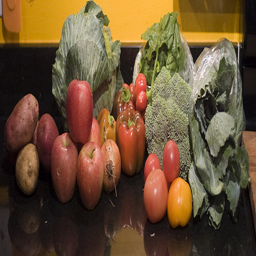
Apples, peppers, broccoli, potatoes, and leafy greens on a table.
varies vegetables sitting on a black counter top
A line of fruits and vegetables on a counter.
A group of fruit and vegetables together on a black counter.
A variety of fruits and vegetables are on the table.